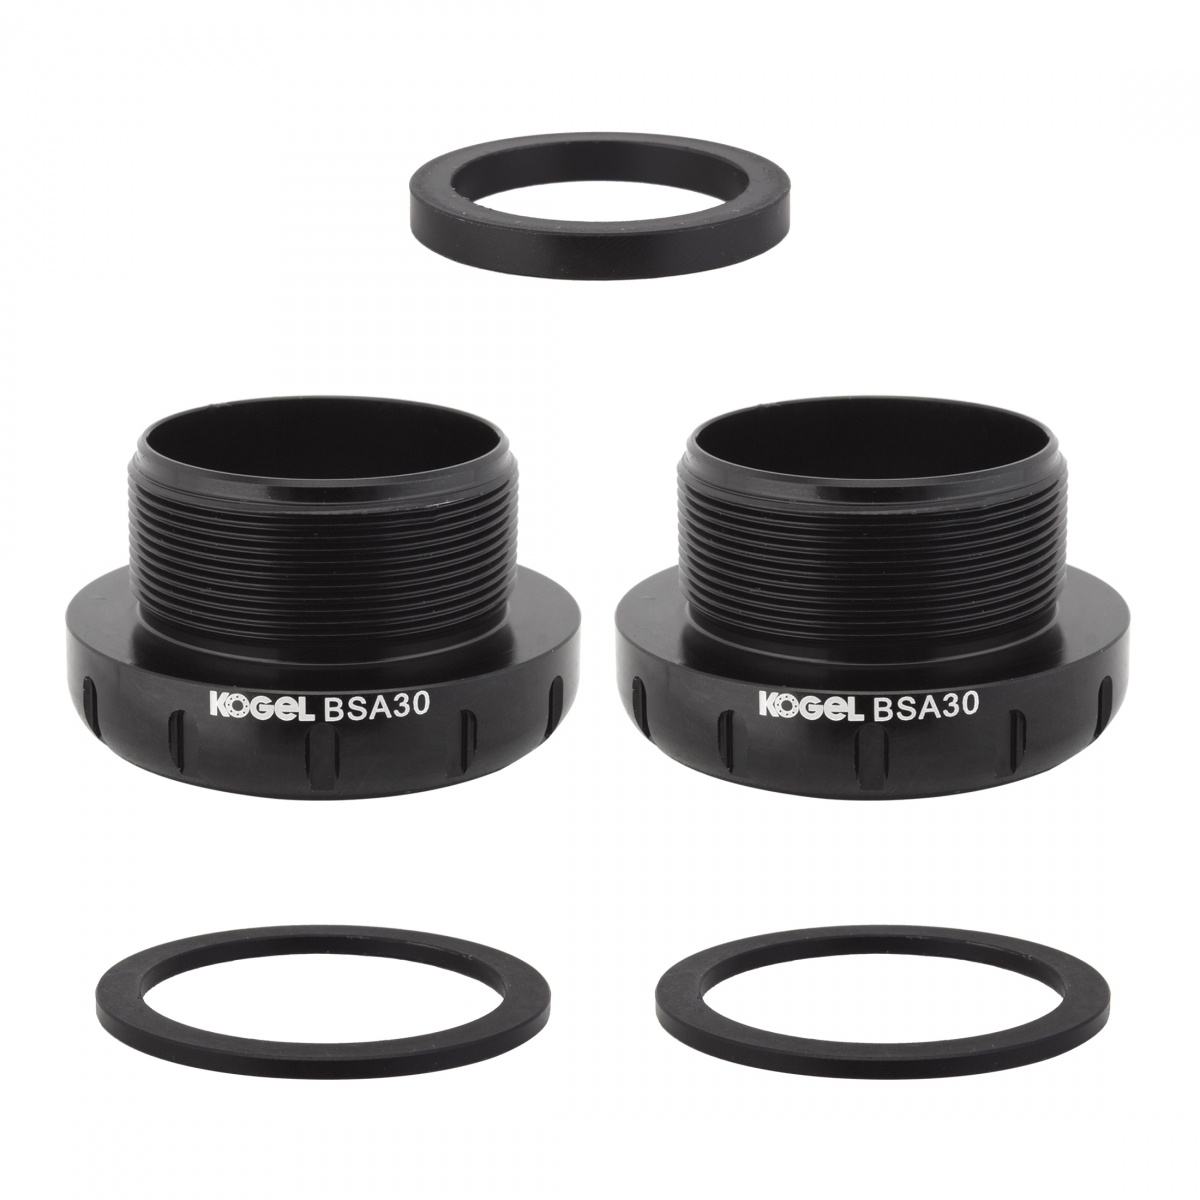
Bb Set Kogel Bsa Outboard To Dub Road Ceramic Bk
BB SET KOGEL BSA OUTBOARD TO DUB ROAD CERAMIC BK Brand: KOGEL Model: BSA-Road-DUB Length: 4.350000000 Width: 2.250000000 Height: 2.300000000 Weight lb: .130000000000 Part Number: BSA-DUB-R Barcode: 735201956138
Brand: KOGEL
Category: Arts & Entertainment > Hobbies & Creative Arts > Musical Instrument & Orchestra Accessories > Brass Instrument Accessories > Brass Instrument Mouthpieces